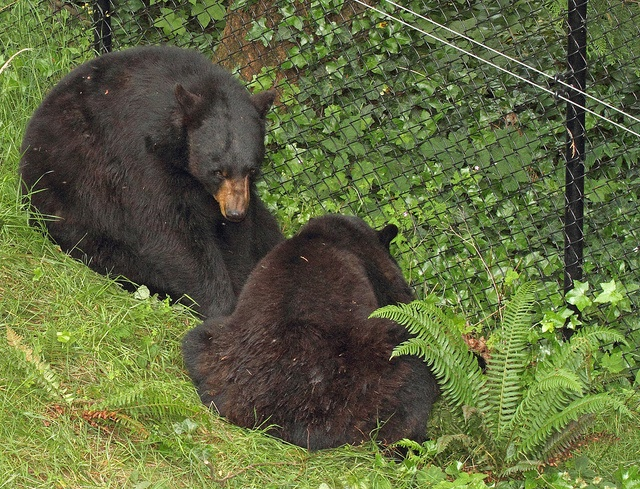
Two bears setting in the bushes beside a chain link fence.
A couple of bears sitting on top of a field of grass.
a close up of two bears near one another
Two black bears are lying in the green grass.
Two bears sitting by a fence in the grass.